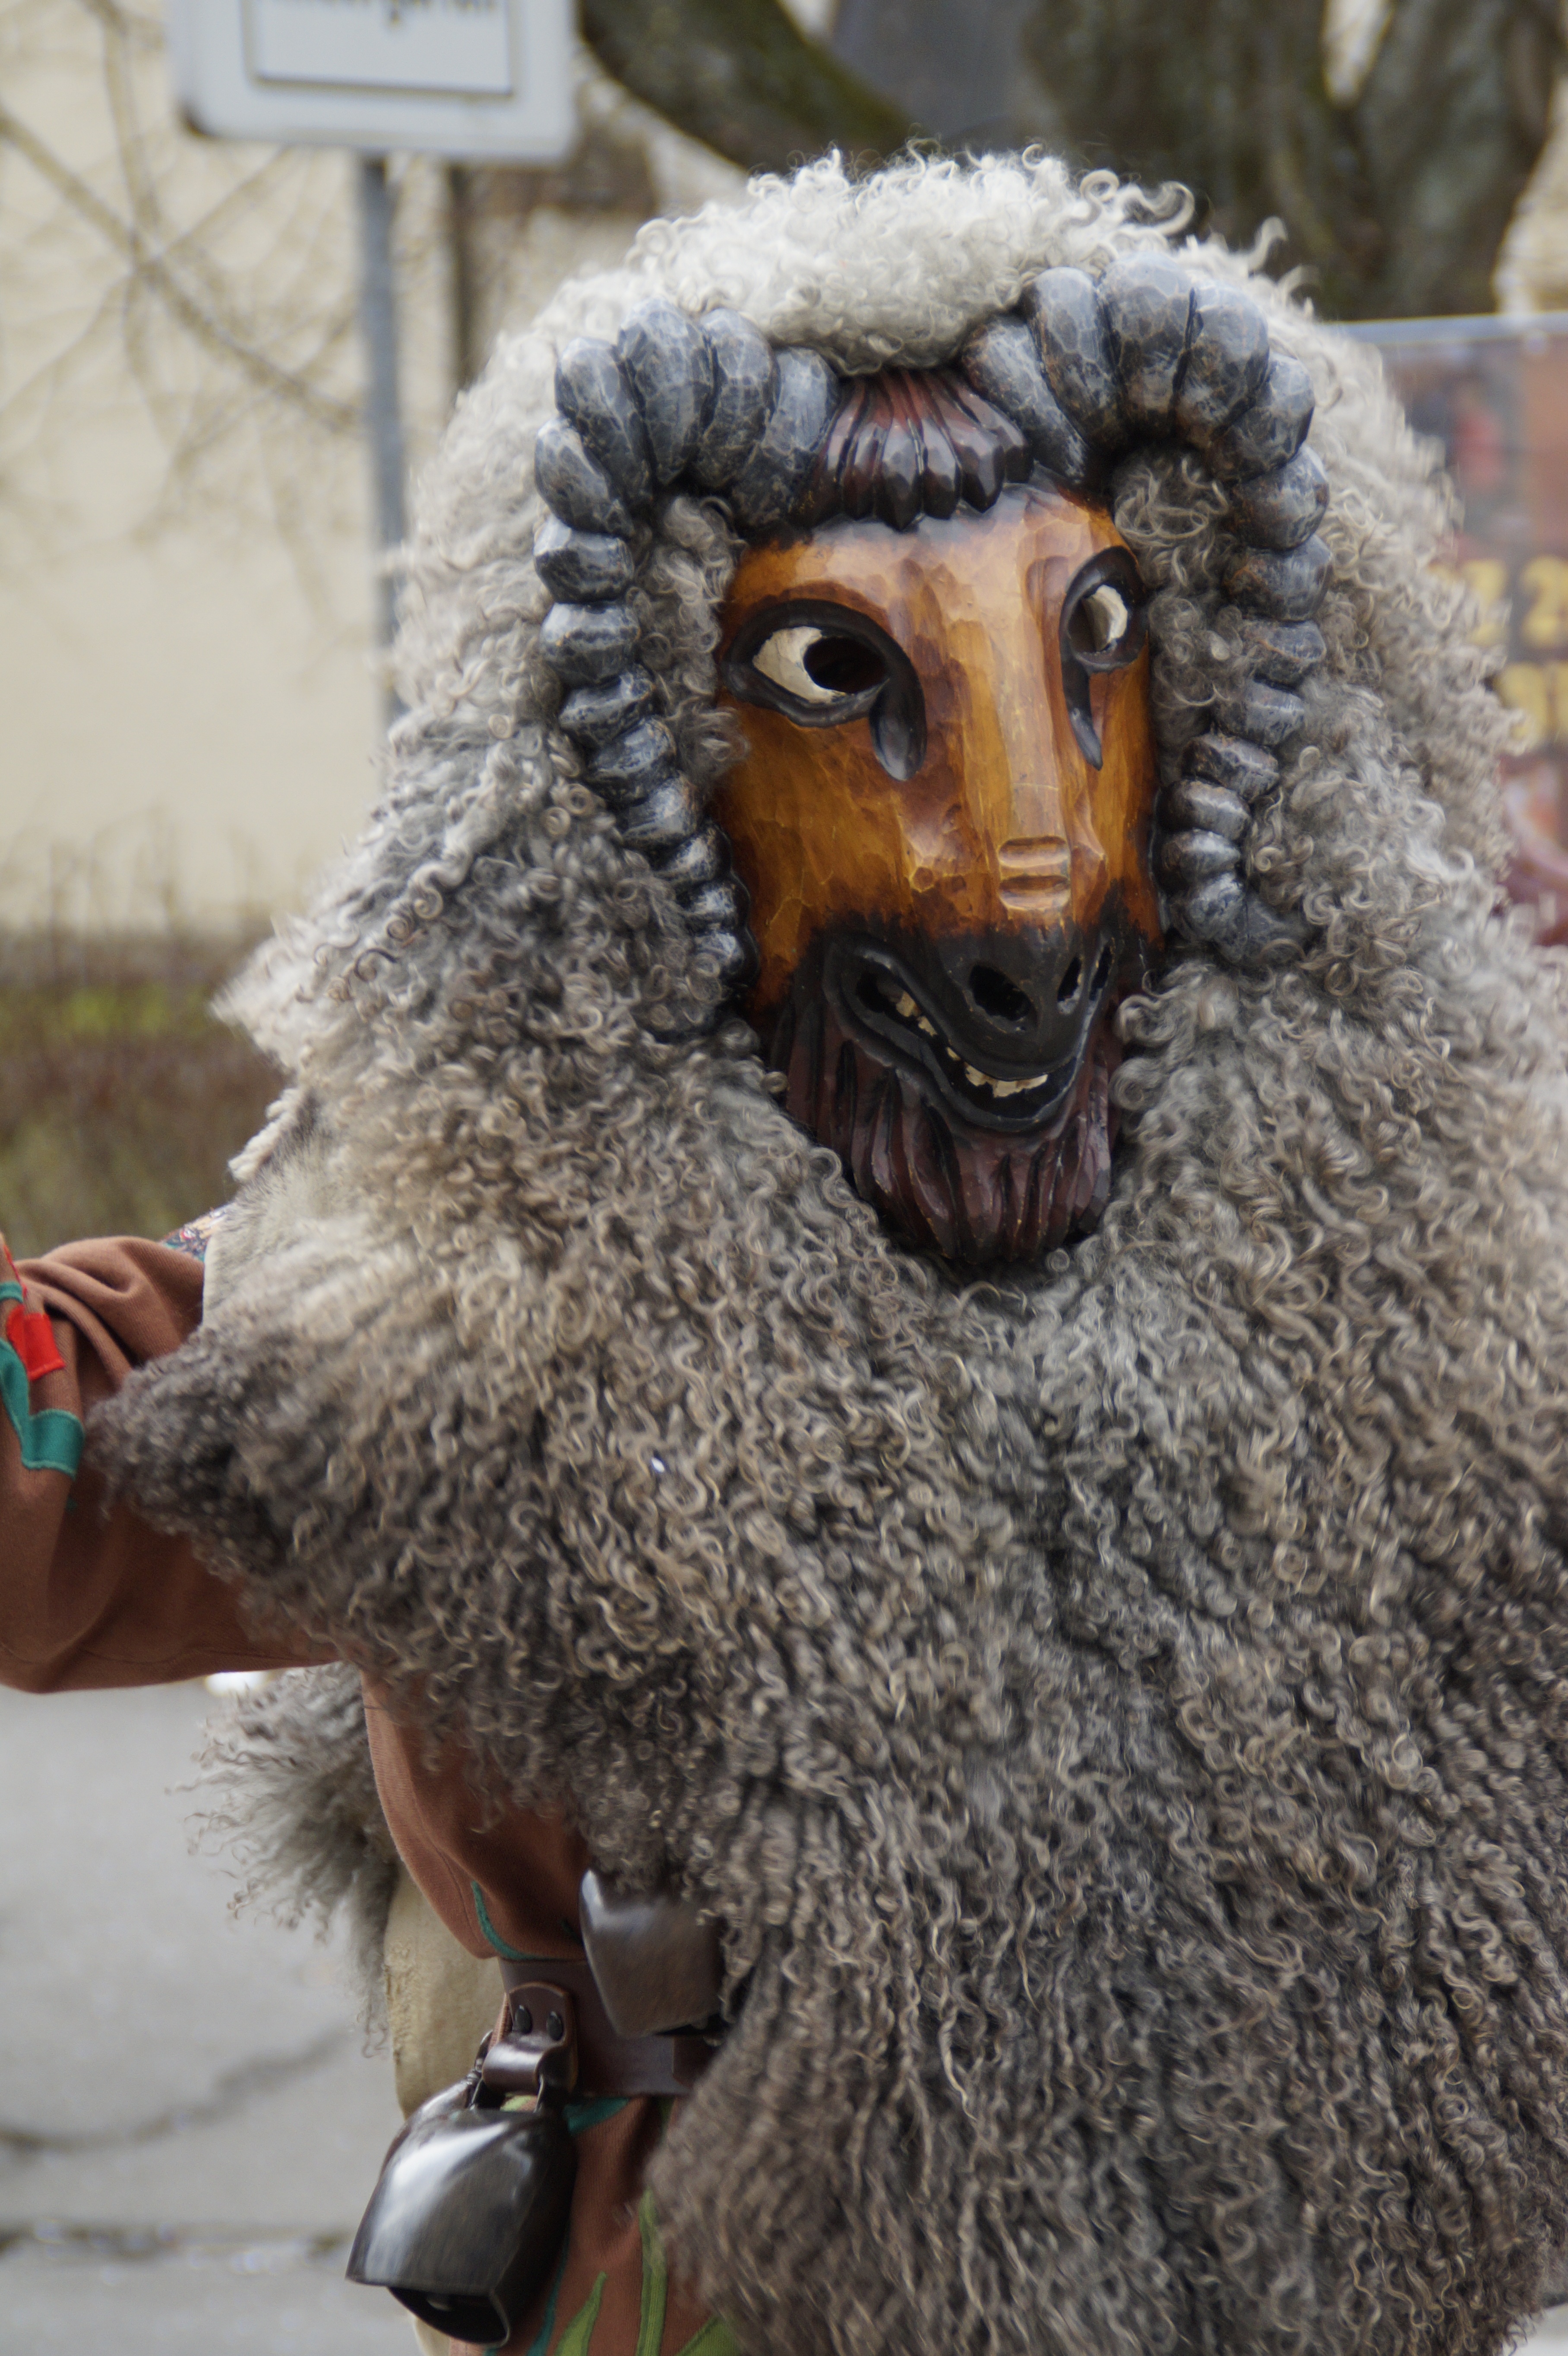
vineyard, animal, goat, fur, portrait, carnival, sheep, dressed up, face, mask, figure, move, germany, carved, custom, tradition, costume, masquerade, horns, panel, larva, bock, customs, horned, fool, baden wurttemberg, fasnet, fools jump, swabian alemannic, haes, haestraeger, guild group, strassenfasnet, carnival parade, wooden mask, fools guild, goat barn